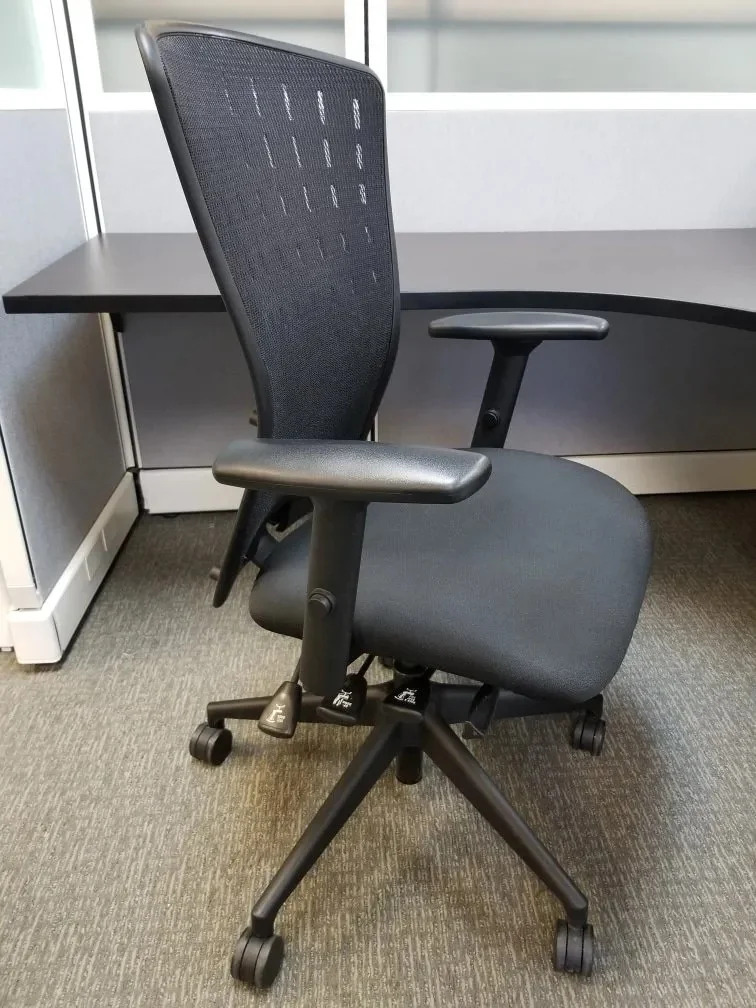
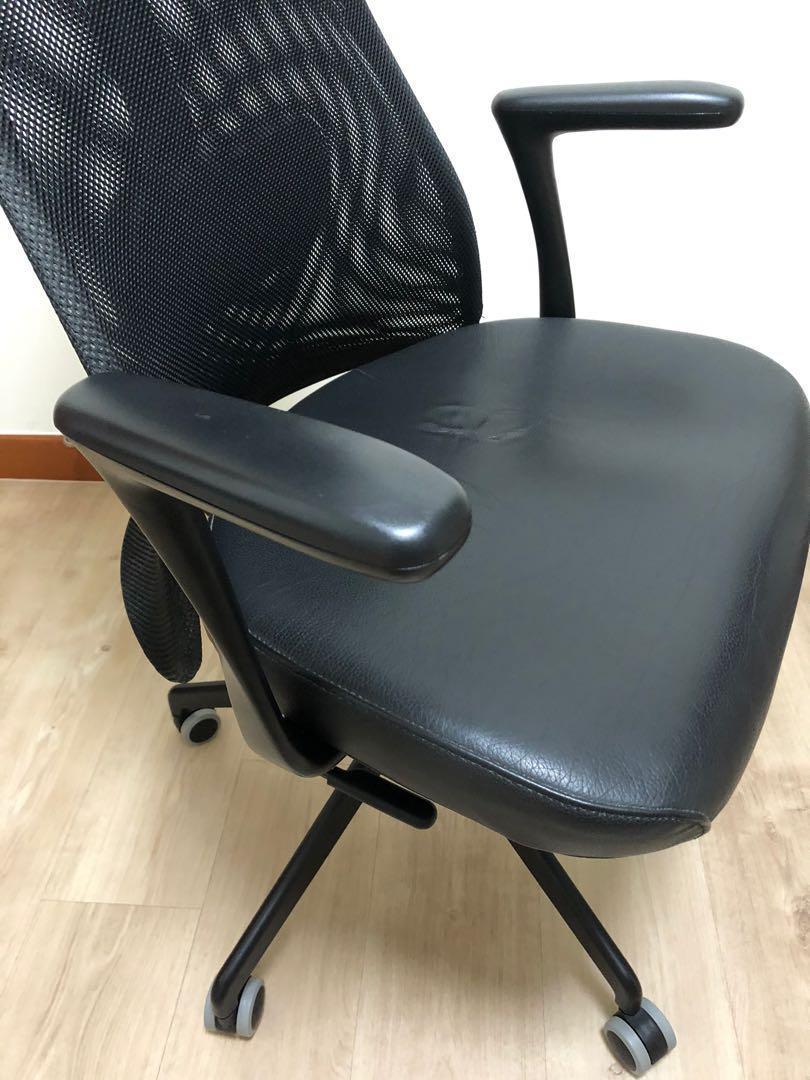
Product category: items_chair
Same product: no